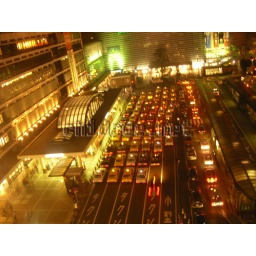
The view from the 8th floor of the More's building in Yokohama, overlooking the taxi rank at the train station.